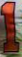
Number: 1